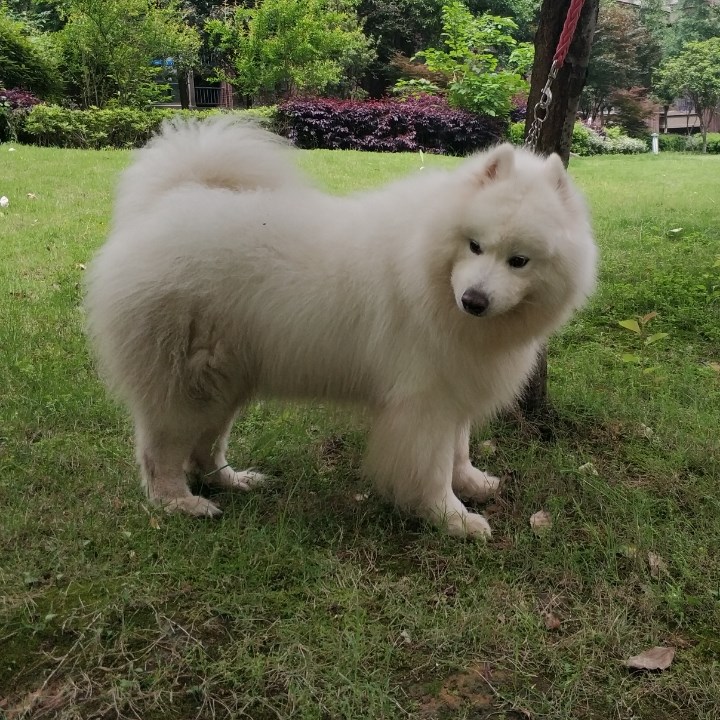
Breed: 2192-n000088-Samoyed